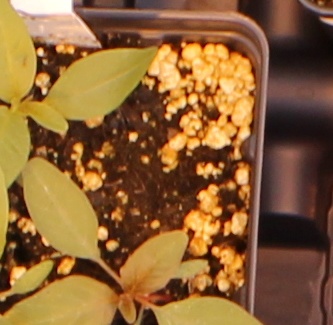
Label: Waterhemp